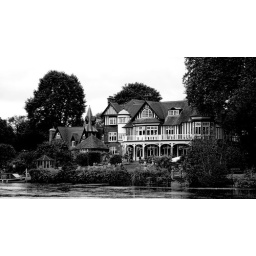
A lovely house by the river Thames in Maidenhead